Lisieux Matriculation Higher Secondary School

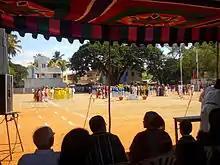
The school ground during sports day

The school provides coaching for basketball, volleyball, badminton, skating, chess, table tennis, carrom and conducts inter-school competitions in those sports. The school conducts a major interschool basketball competition every year with the name 'St. Kuriakose Elias Chavara South Indian Interschool Basketball Tournament'. It was inaugurated by F1 racer Narain Karthikeyan. Students from Tamil Nadu, Karnataka and Kerala participate in this tournament.